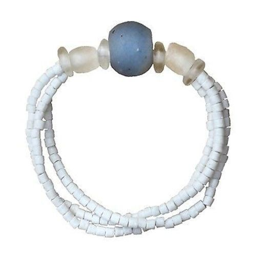
recycled fictional object and industry .